Get the Weed

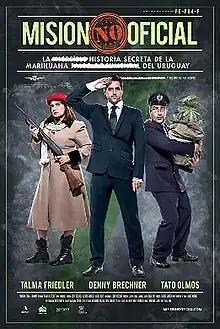
Uruguayan theatrical release poster

Get the Weed (Spanish: Misión no oficial, ; also known as Traigan el porro, , in Argentina and Traigan la hierba, , in Spain) is a 2017 mockumentary film written, directed and produced by Denny Brechner, Alfonso Guerrero and Marcos Hecht. It stars Brechnner, Talma Friedler and Gustavo Olmos. The film follows three false agents who travel to the United States with the aim of supplying marijuana to Uruguay.